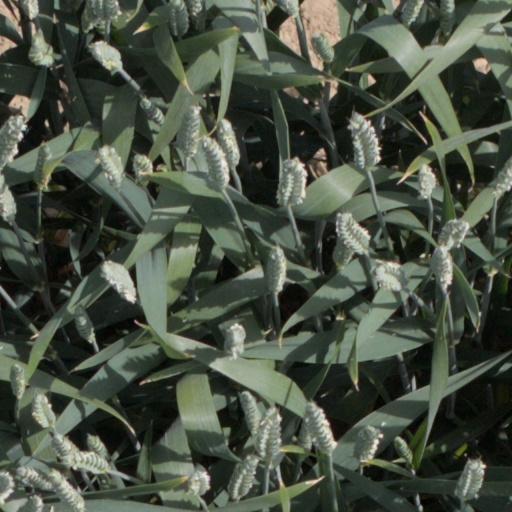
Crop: wheat